Ayyare

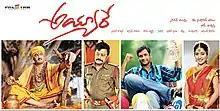
Movie Poster

Ayyare is a 2012 Indian Telugu-language comedy film written and directed by Saagar K Chandra. It is produced by Sudhakar Babu Bandaru and Sri Rangana Achhappa under the Preetam Productions. It stars Rajendra Prasad, Sivaji and Anisha Singh, with music composed by Sunil Kashyap.